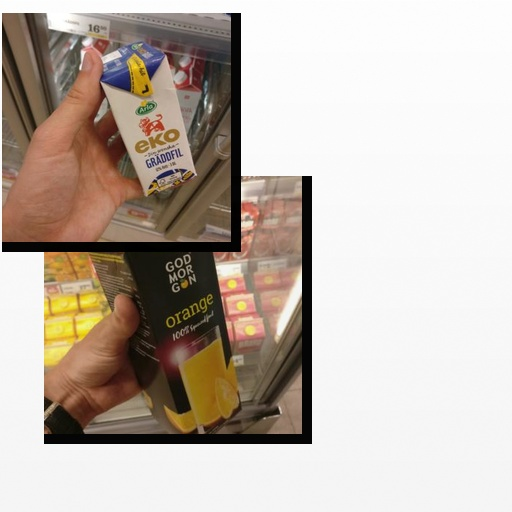
Food items: sour_cream, orange_juice